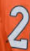
Number: 2